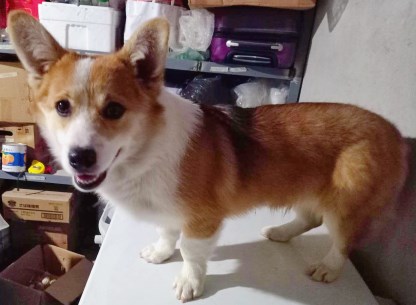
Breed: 2909-n000116-Cardigan